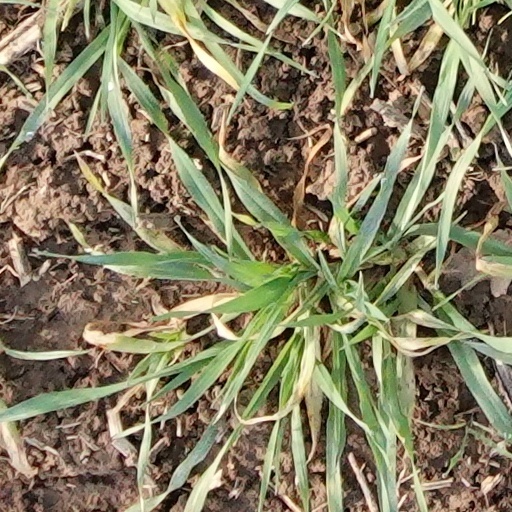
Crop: wheat